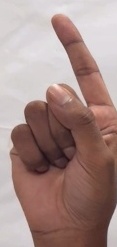
ASL sign: Z